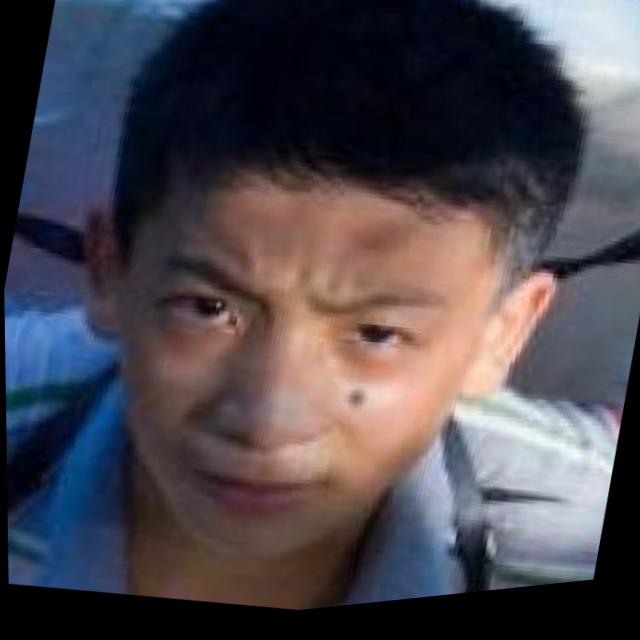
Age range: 13-20